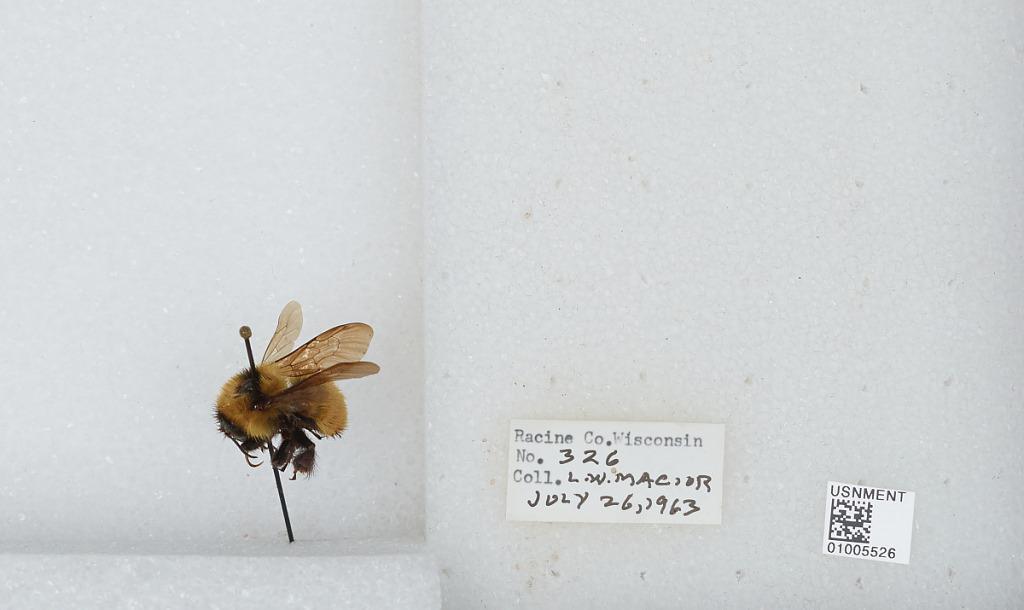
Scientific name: Bombus (Fervidobombus) fervidus fervidus (Fabricius)
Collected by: L. Macior
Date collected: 1963-7-26
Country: United States
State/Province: Wisconsin
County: Racine
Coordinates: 42.78, -87.76